Herbig–Haro object

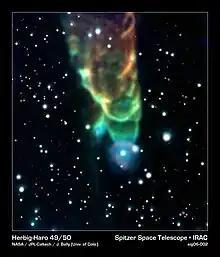
HH 49/50 seen in infrared by the Spitzer Space Telescope

HH objects associated with very young stars or very massive protostars are often hidden from view at optical wavelengths by the cloud of gas and dust from which they form. The intervening material can diminish the visual magnitude by factors of tens or even hundreds at optical wavelengths. Such deeply embedded objects can only be observed at infrared or radio wavelengths, usually in the frequencies of hot molecular hydrogen or warm carbon monoxide emission. In recent years, infrared images have revealed dozens of examples of "infrared HH objects". Most look like bow waves (similar to the waves at the head of a ship), and so are usually referred to as molecular "bow shocks". The physics of infrared bow shocks can be understood in much the same way as that of HH objects, since these objects are essentially the same – supersonic shocks driven by collimated jets from the opposite poles of a protostar. It is only the conditions in the jet and surrounding cloud that are different, causing infrared emission from molecules rather than optical emission from atoms and ions.